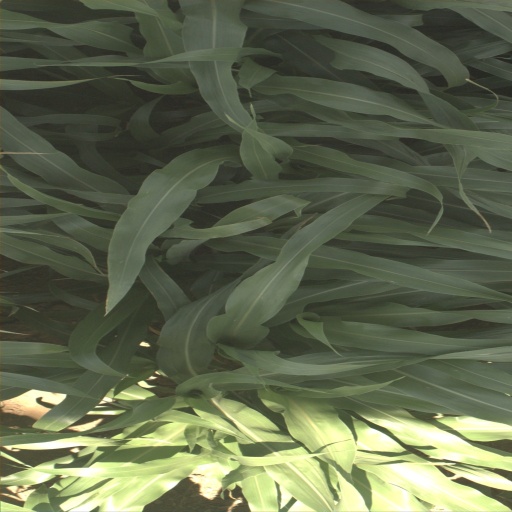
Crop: sorghum